Tiger, Blood in the Mouth

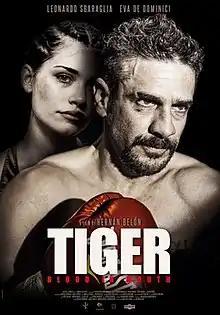
Film poster

Tiger, Blood in the Mouth is a 2016 film directed by Hernán Belón, written by Hernán Belón and Marcelo Pitrola and starring Leonardo Sbaraglia, Eva De Dominici and Érica Bianchi.